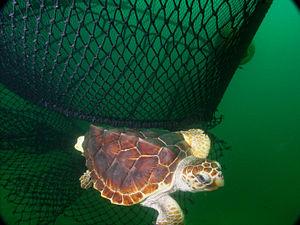
Un dispositif d’exclusion des tortues est un système adaptable aux chaluts de pêche aux crevettes notamment qui permet aux tortues marines prisonnières du filet de s'échapper. Ce système, mis au point aux États-Unis, a été étudié en fait non seulement pour exclure les tortues, mais aussi pour que toutes les prises accessoires de plus de 10 cm sortent indemnes des filets.